Normandy American Cemetery and Memorial

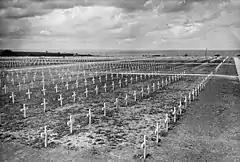
The cemetery one year after D-Day

On June 6, 1944, the 607th Quartermaster Graves Registration Company of the U.S. First Army established a temporary cemetery, the first American cemetery on French soil in World War II. After the war, the present-day cemetery was established a short distance to the east of the original site.